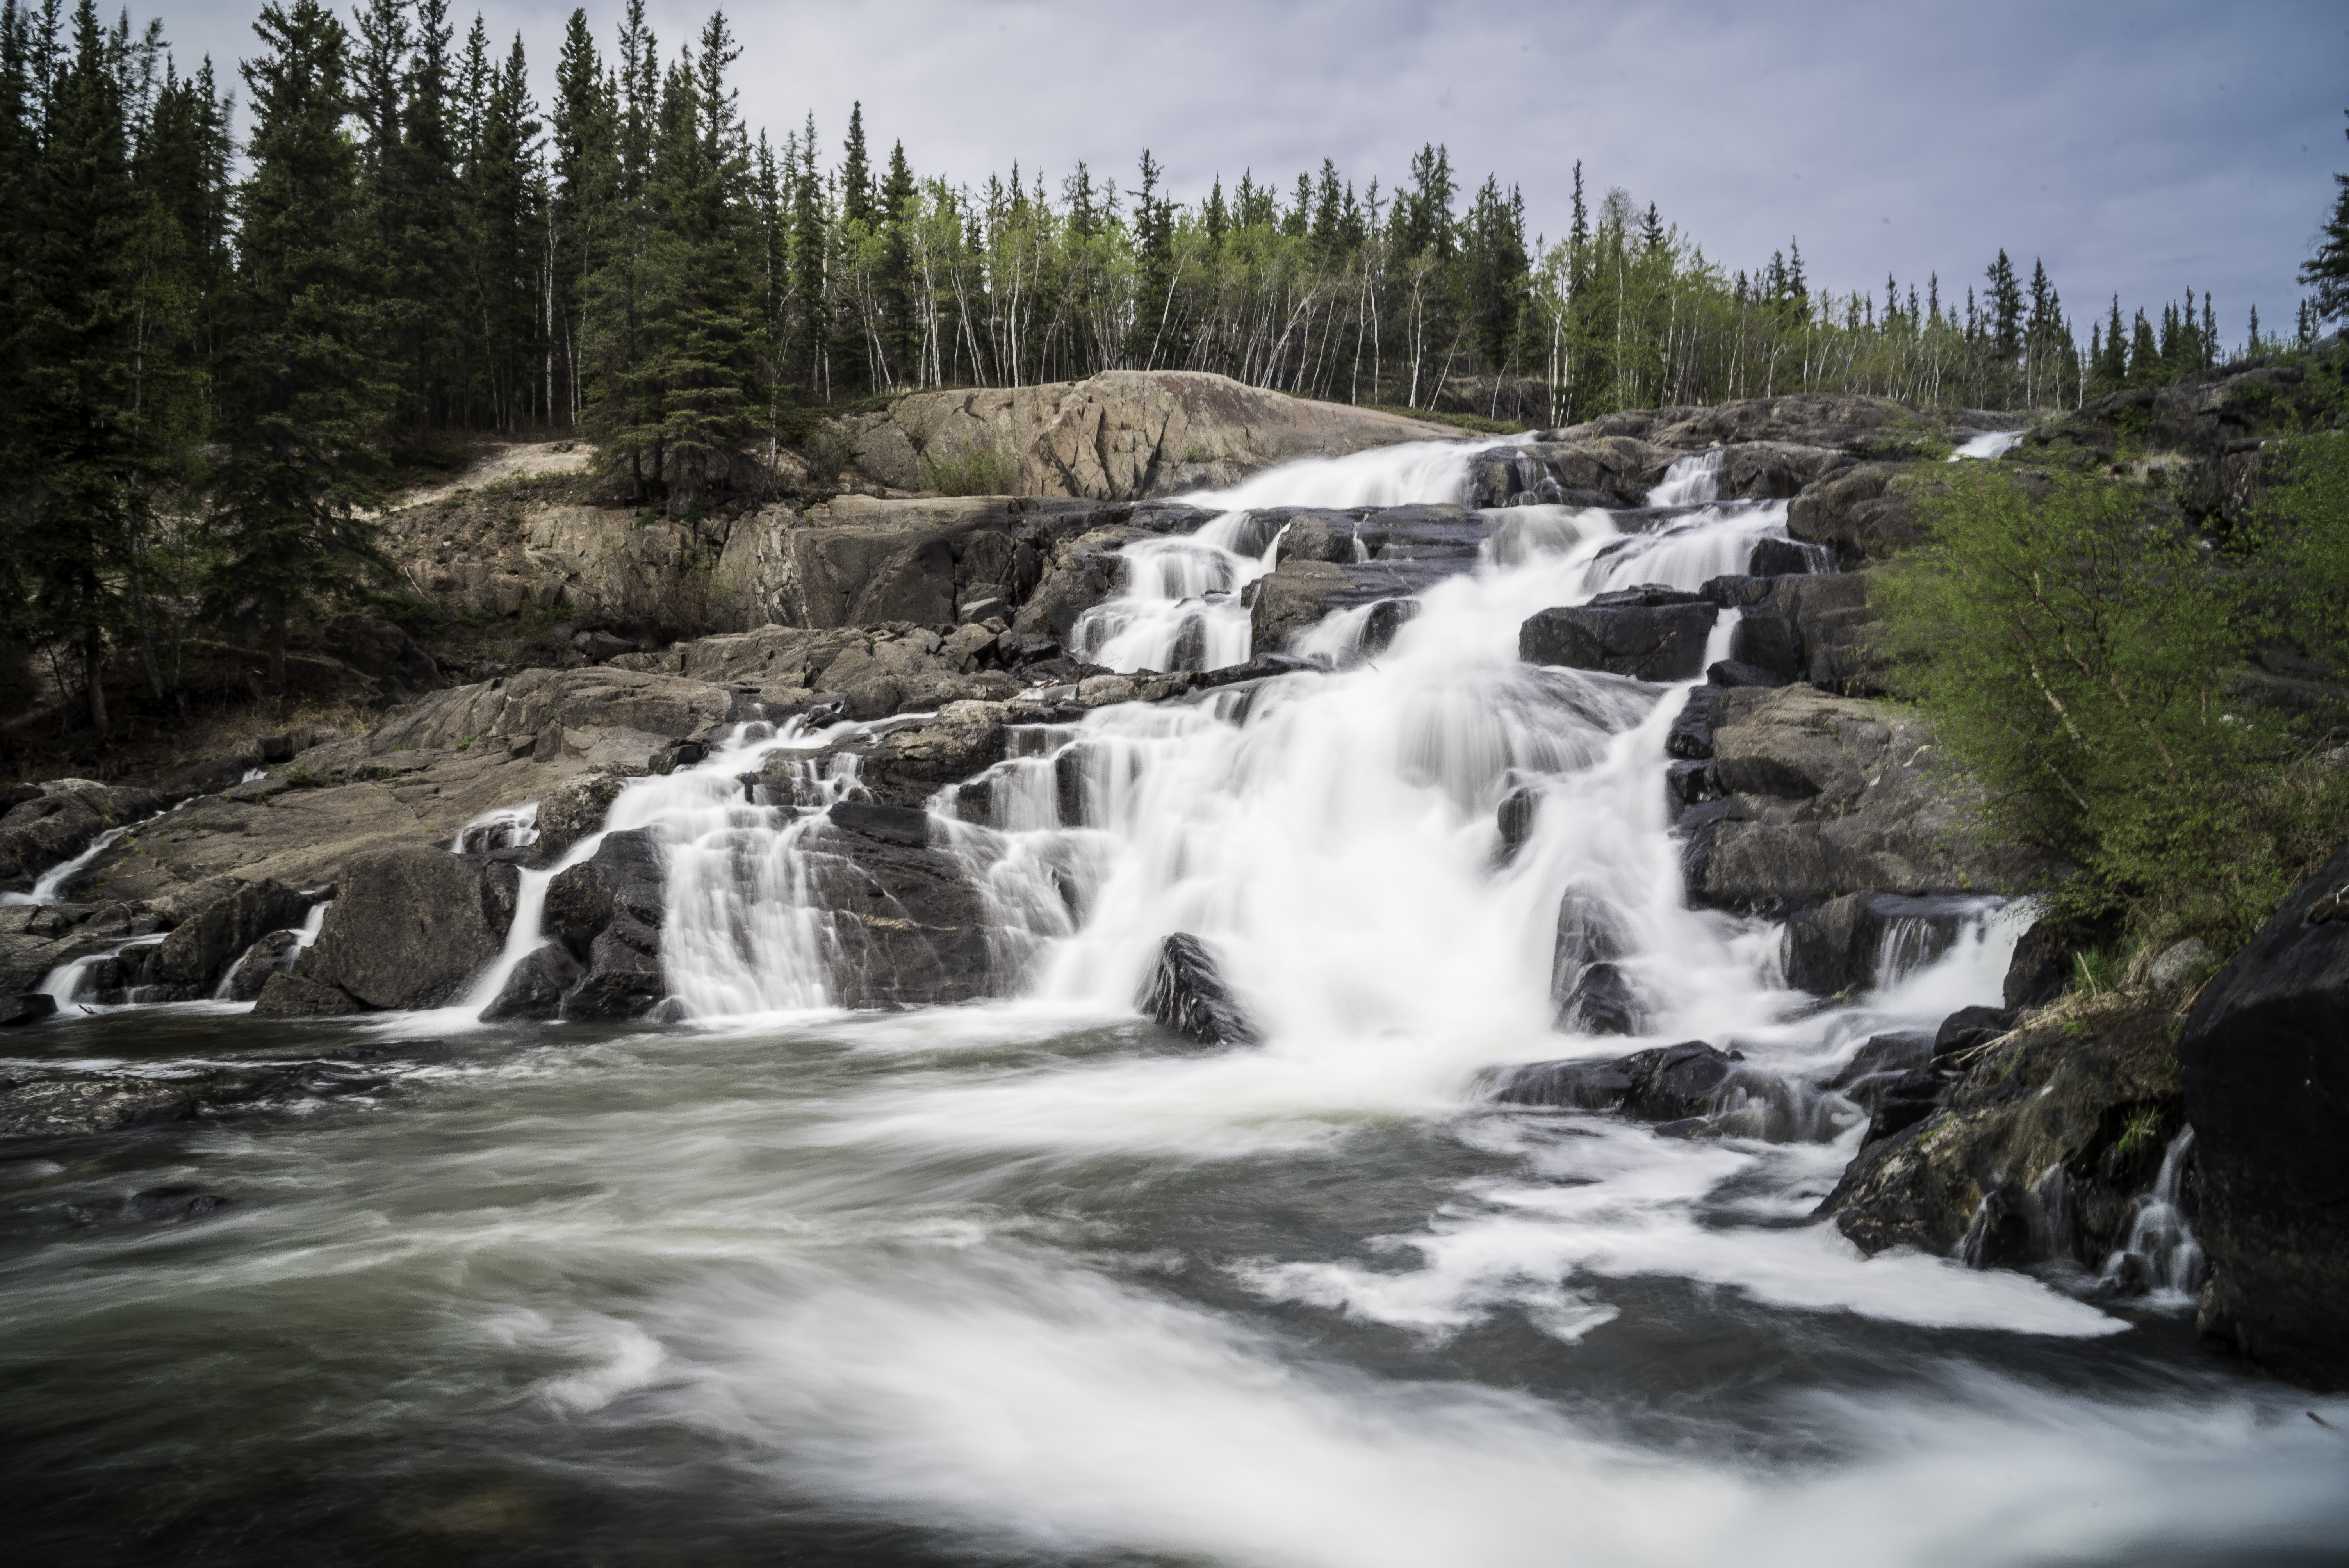
cameron falls, scenic, beautiful, landscape, waterfalls, whitewater, cascades, outdoors, majestic, trees, nature, waterfall, water, body of water, watercourse, rapid, stream, nature reserve, water resources, wilderness, river, creek, water feature, tree, state park, fluvial landforms of streams, mountain, chute, arroyo, national park, wasserfall, sky, lake, tributary